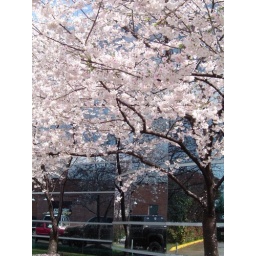
Cherry trees and reflection in an office building. Arlington, VA April 2009